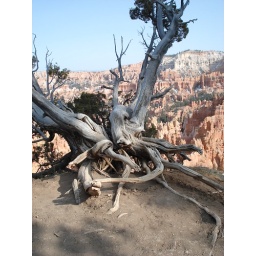
dead tree above canyon